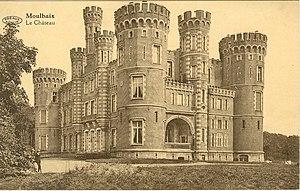
Cette page regroupe l'ensemble du patrimoine immobilier classé de la ville belge d'Ath.
Ath est une ville francophone de Belgique située en Région wallonne, chef-lieu d'arrondissement en province de Hainaut. Elle est le siège d'une Justice de paix.
Le château de Moulbaix est un château laissé à l'abandon depuis 2005, près du village de Moulbaix dans l'arrondissement d'Ath, en province de Hainaut. Le château pittoresque de style néo-Tudor fut conçu vers 1860 par l'architecte athois Désiré Limbourg. Incendié et restauré en 1889, le château fait partie d'un domaine de 62 hectares, dont 2 hectares de parc paysager conçus par le paysagiste Louis Fuchs.